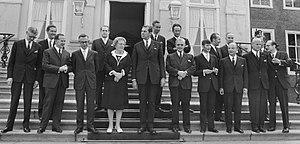
Le cabinet Biesheuvel I est le gouvernement du Royaume des Pays-Bas entre le 6 juillet 1971 et le 9 août 1972, durant la vingt-troisième législature de la Seconde Chambre des États généraux.